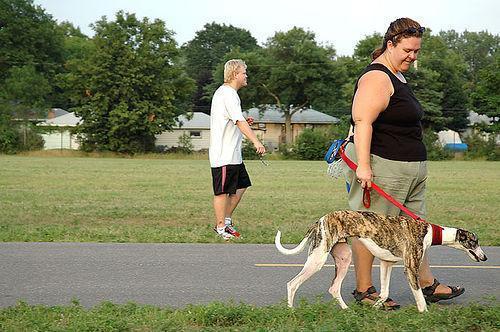
whippet